Electoral history of Wilfrid Laurier

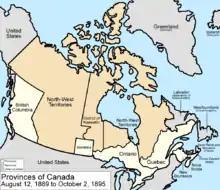
Canada had seven provinces, one territory, and one semi-autonomous district in 1896, when Laurier was first elected Prime Minister.

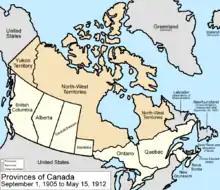
Canada had nine provinces and two territories in 1911, Laurier's last year as Prime Minister.

Laurier led the Liberals in seven general elections, winning four (1896, 1900, 1904, and 1908) and losing three (1891, 1911, 1917).